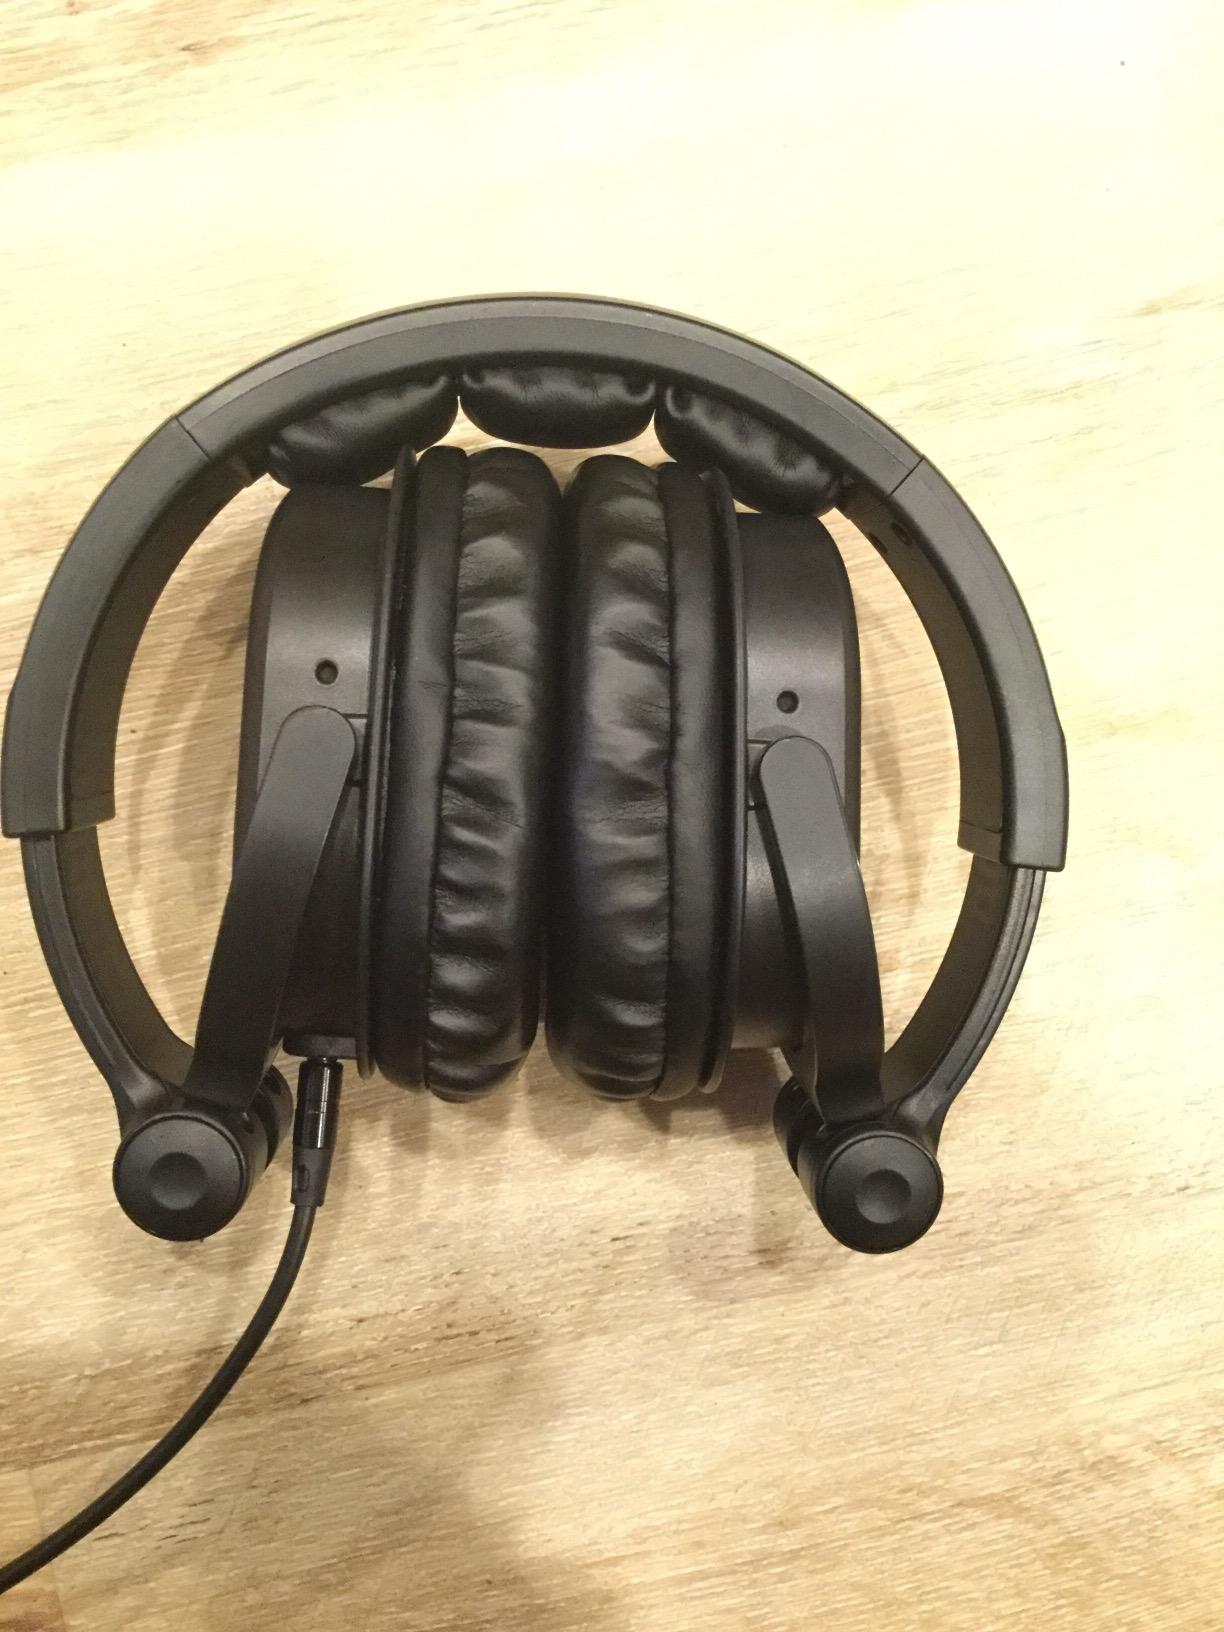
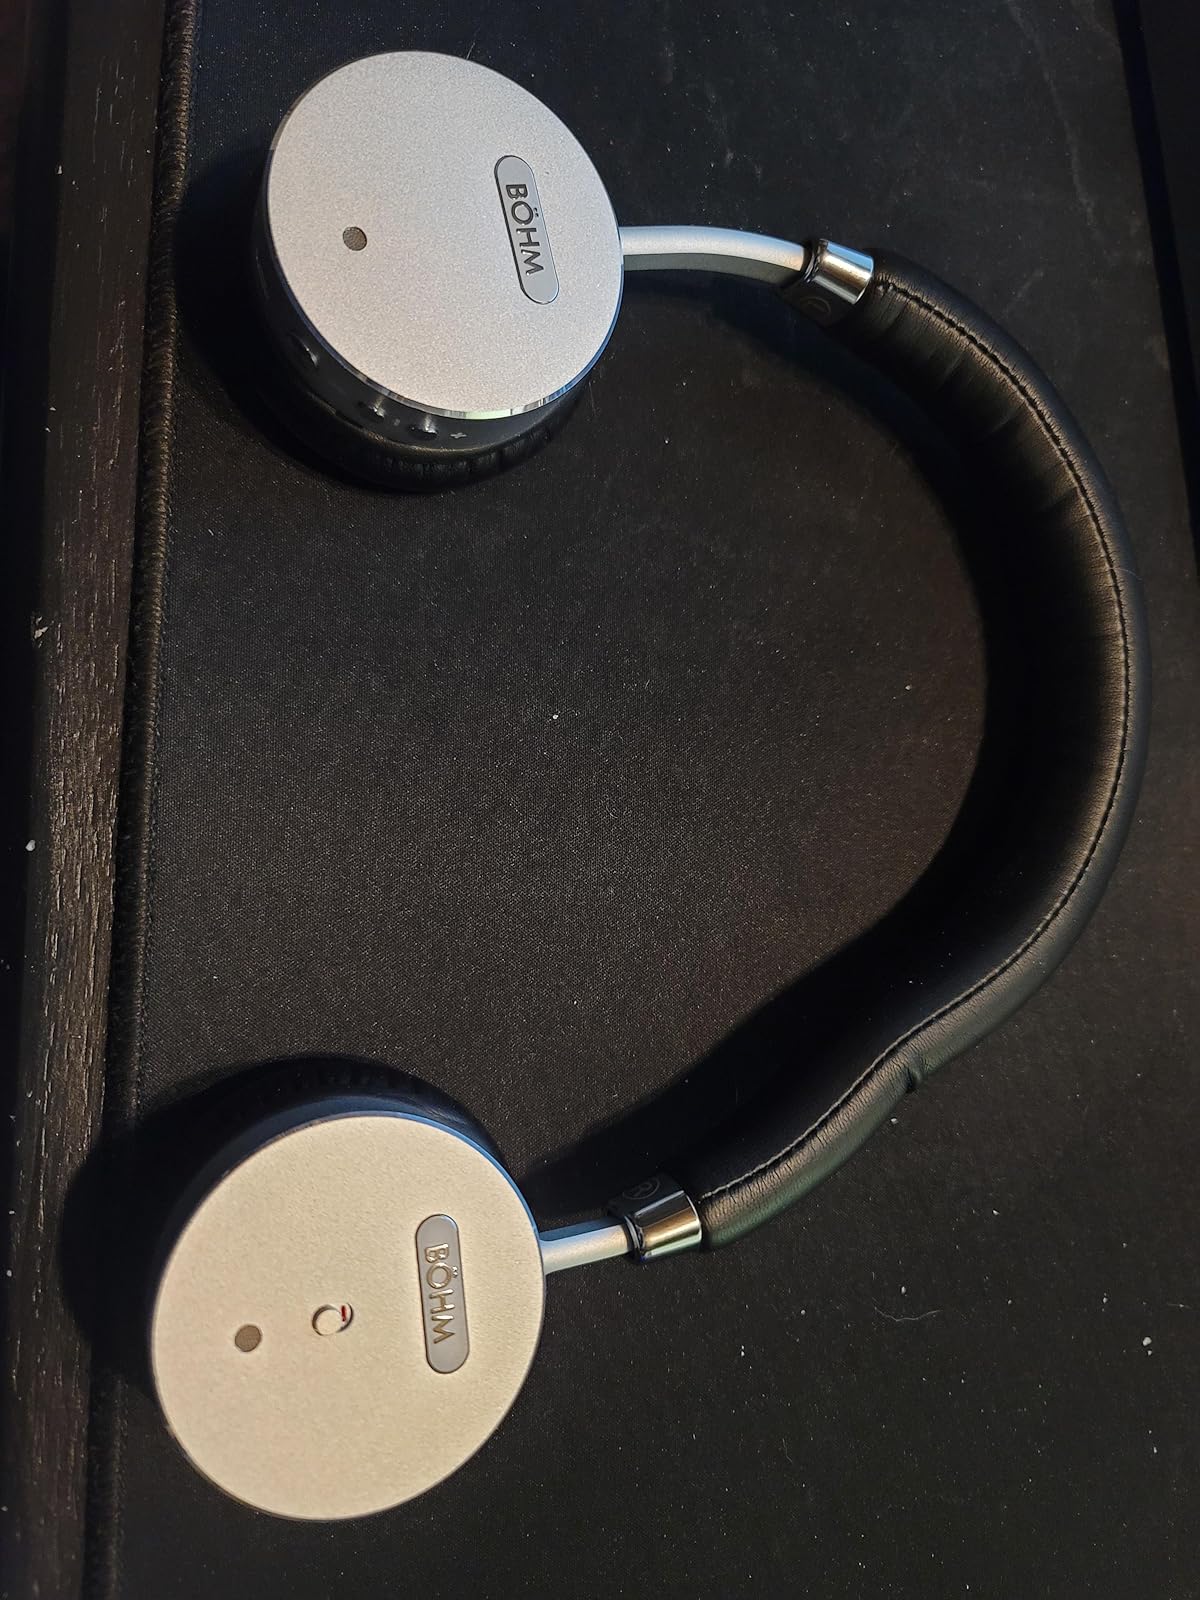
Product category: headphones
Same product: no